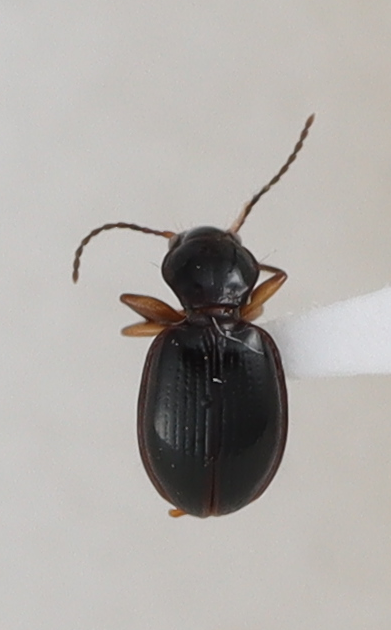
Scientific name: Mecyclothorax konanus
Plot: 14
Trap: W
Collected: 20220629